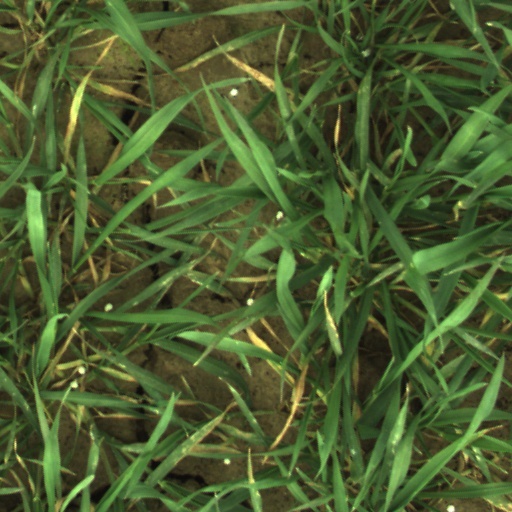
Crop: wheat